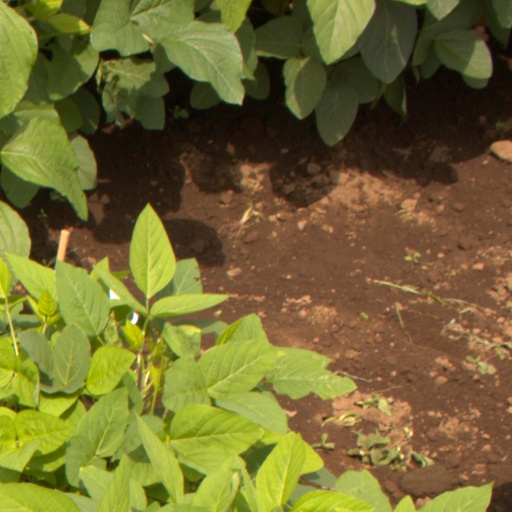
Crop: soybean